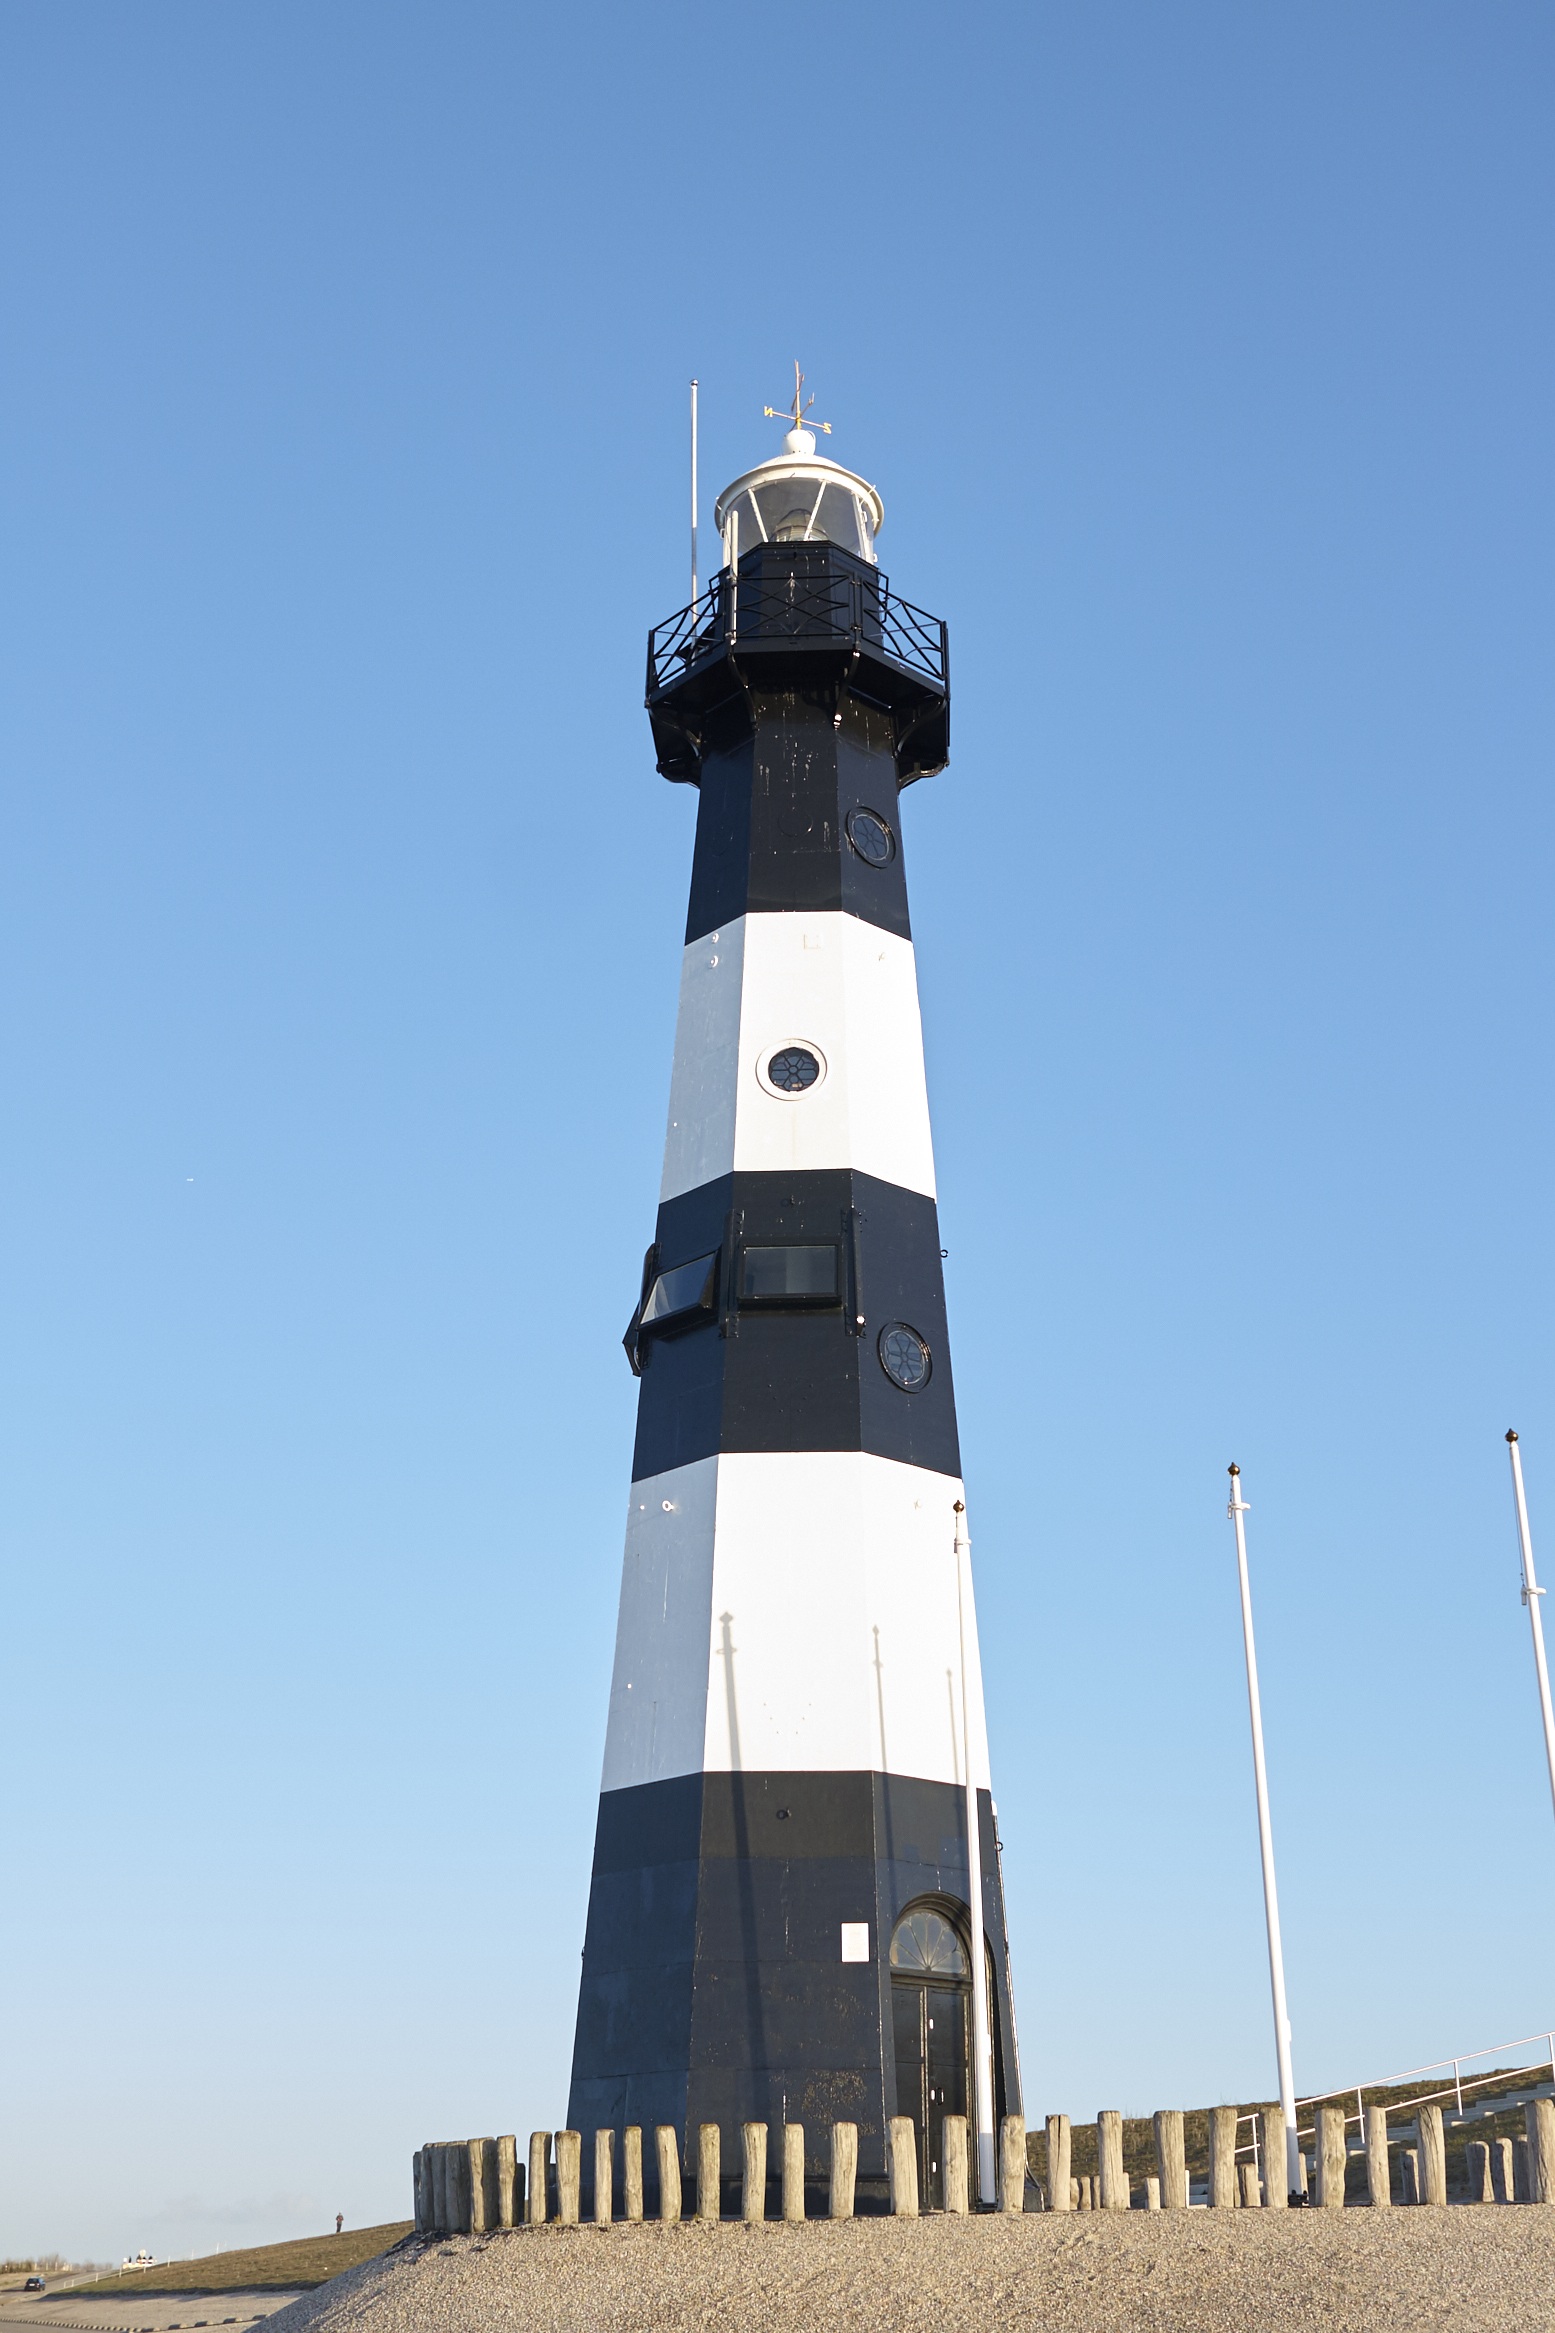
beach, sea, nature, black and white, lighthouse, sky, lake, dusk, tower, holiday, blue, flagpole, blue sky, holland, netherlands, wide, course, mood, north sea, booked, supervision, control tower, breskens